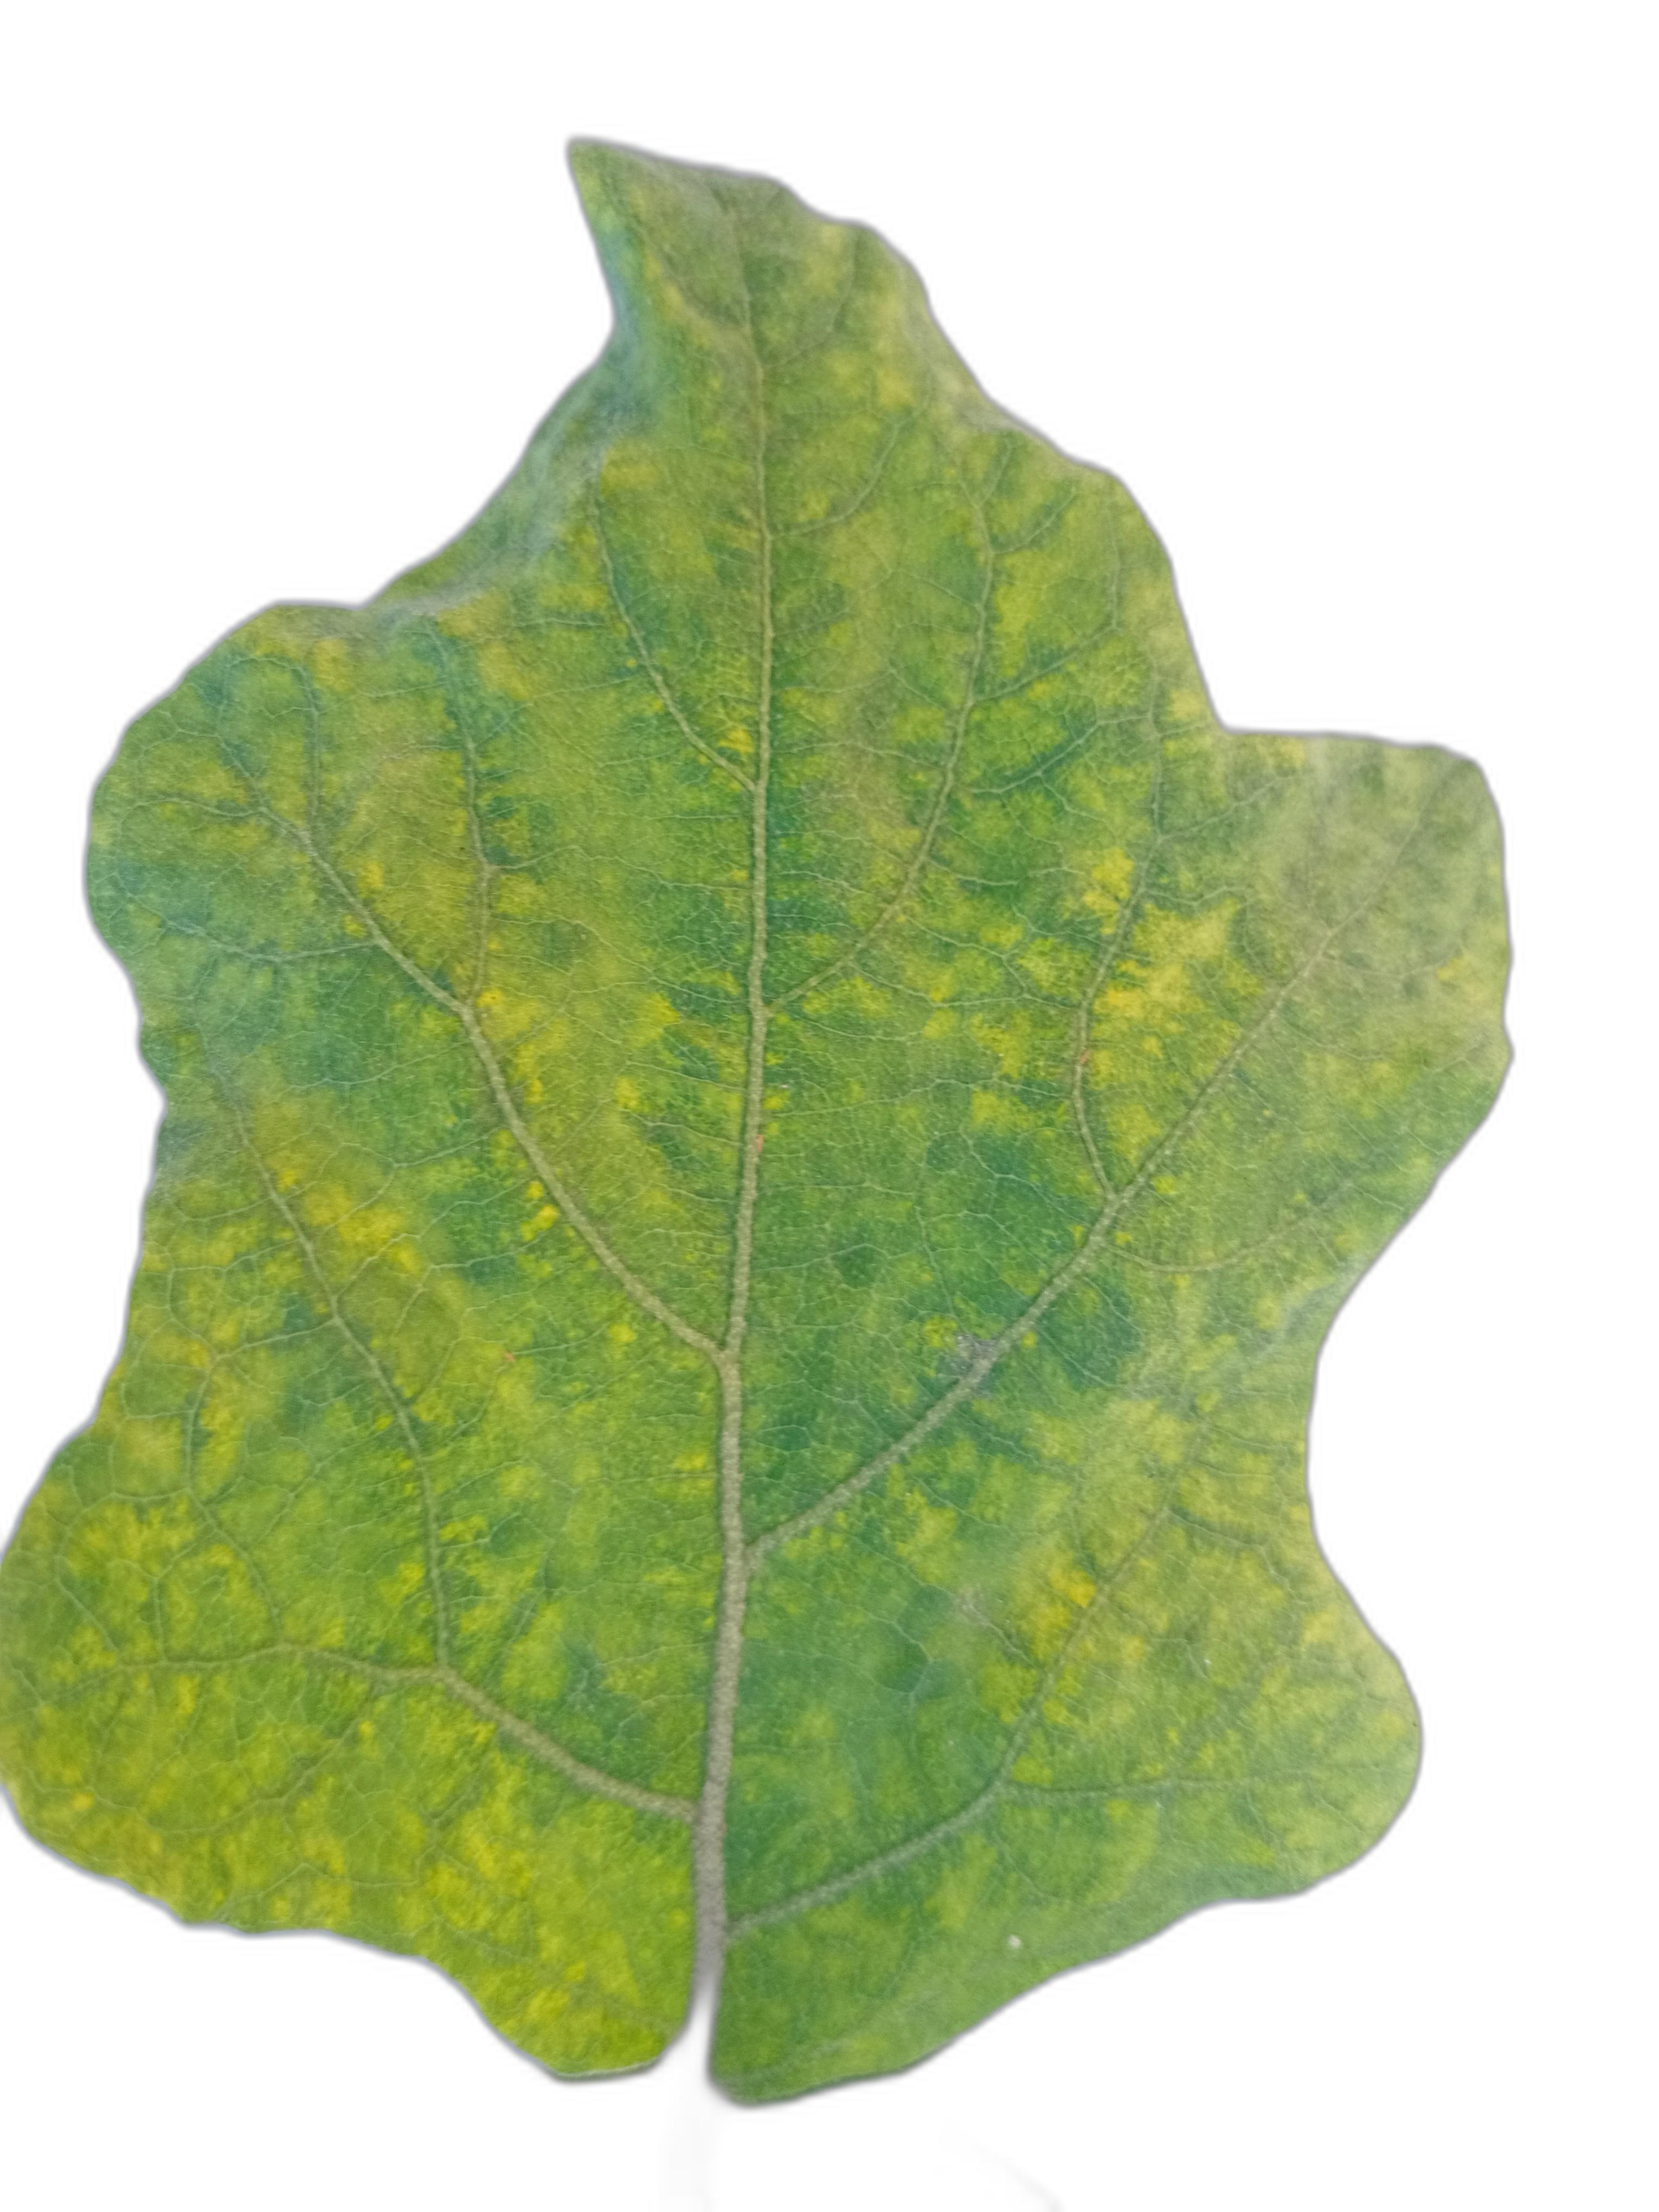
Label: Healthy Leaf